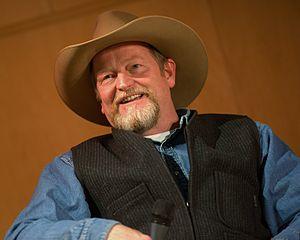
Craig Johnson, romancier américain, lors d'une rencontre à la Médiathèque José-Cabanis de Toulouse.